BL 9.2-inch railway gun

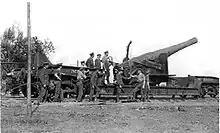

9.2-inch railway guns expended 45,000 rounds during World War I. At the Armistice guns in service were :